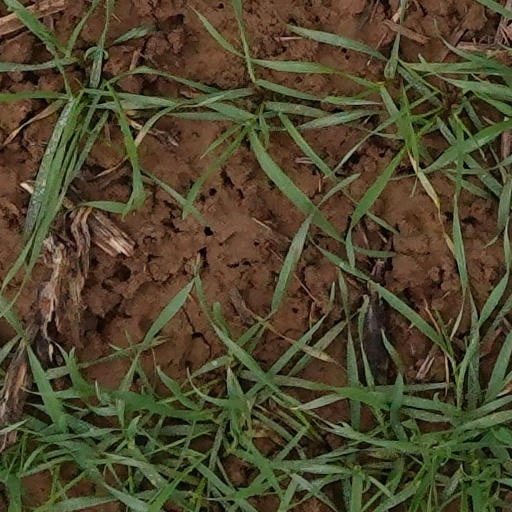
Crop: wheat